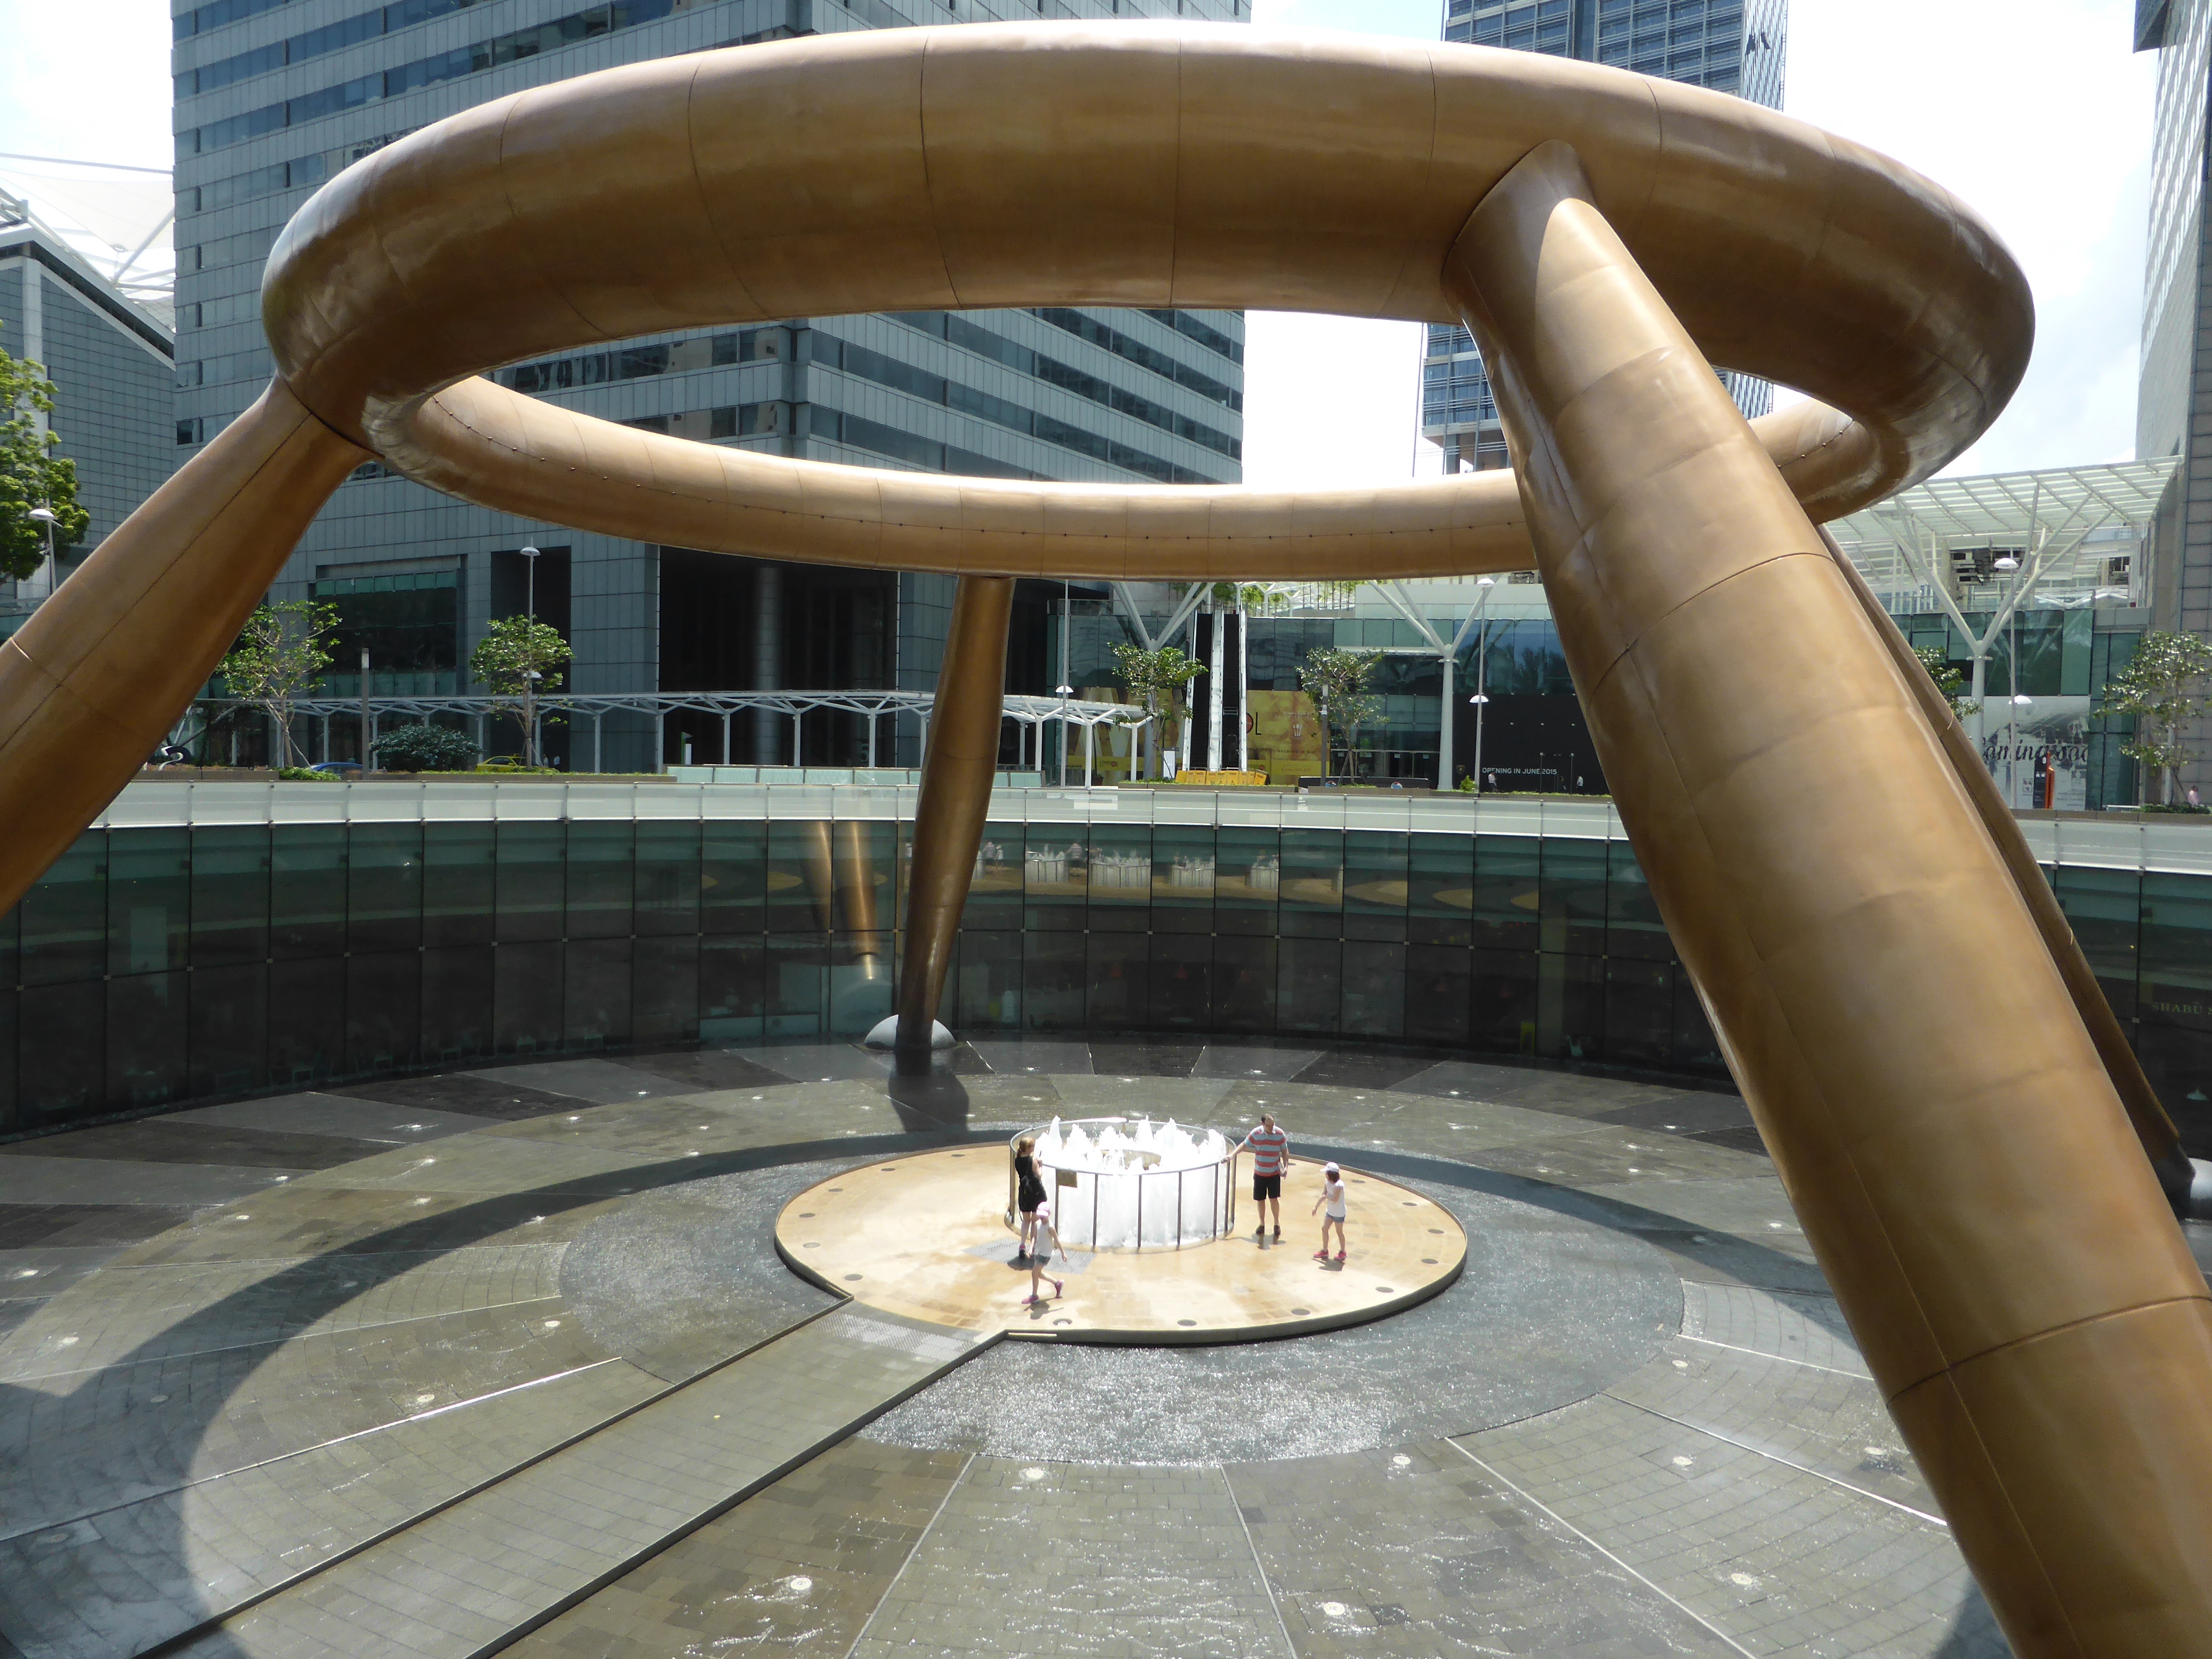
structure, swimming pool, sculpture